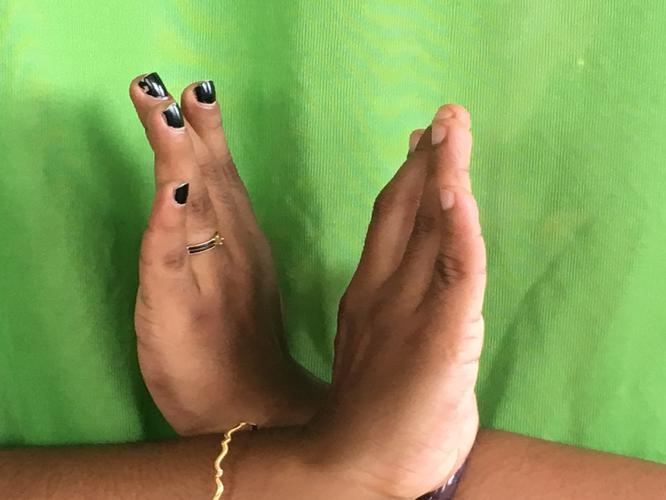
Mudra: Swastikam
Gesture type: double_hand